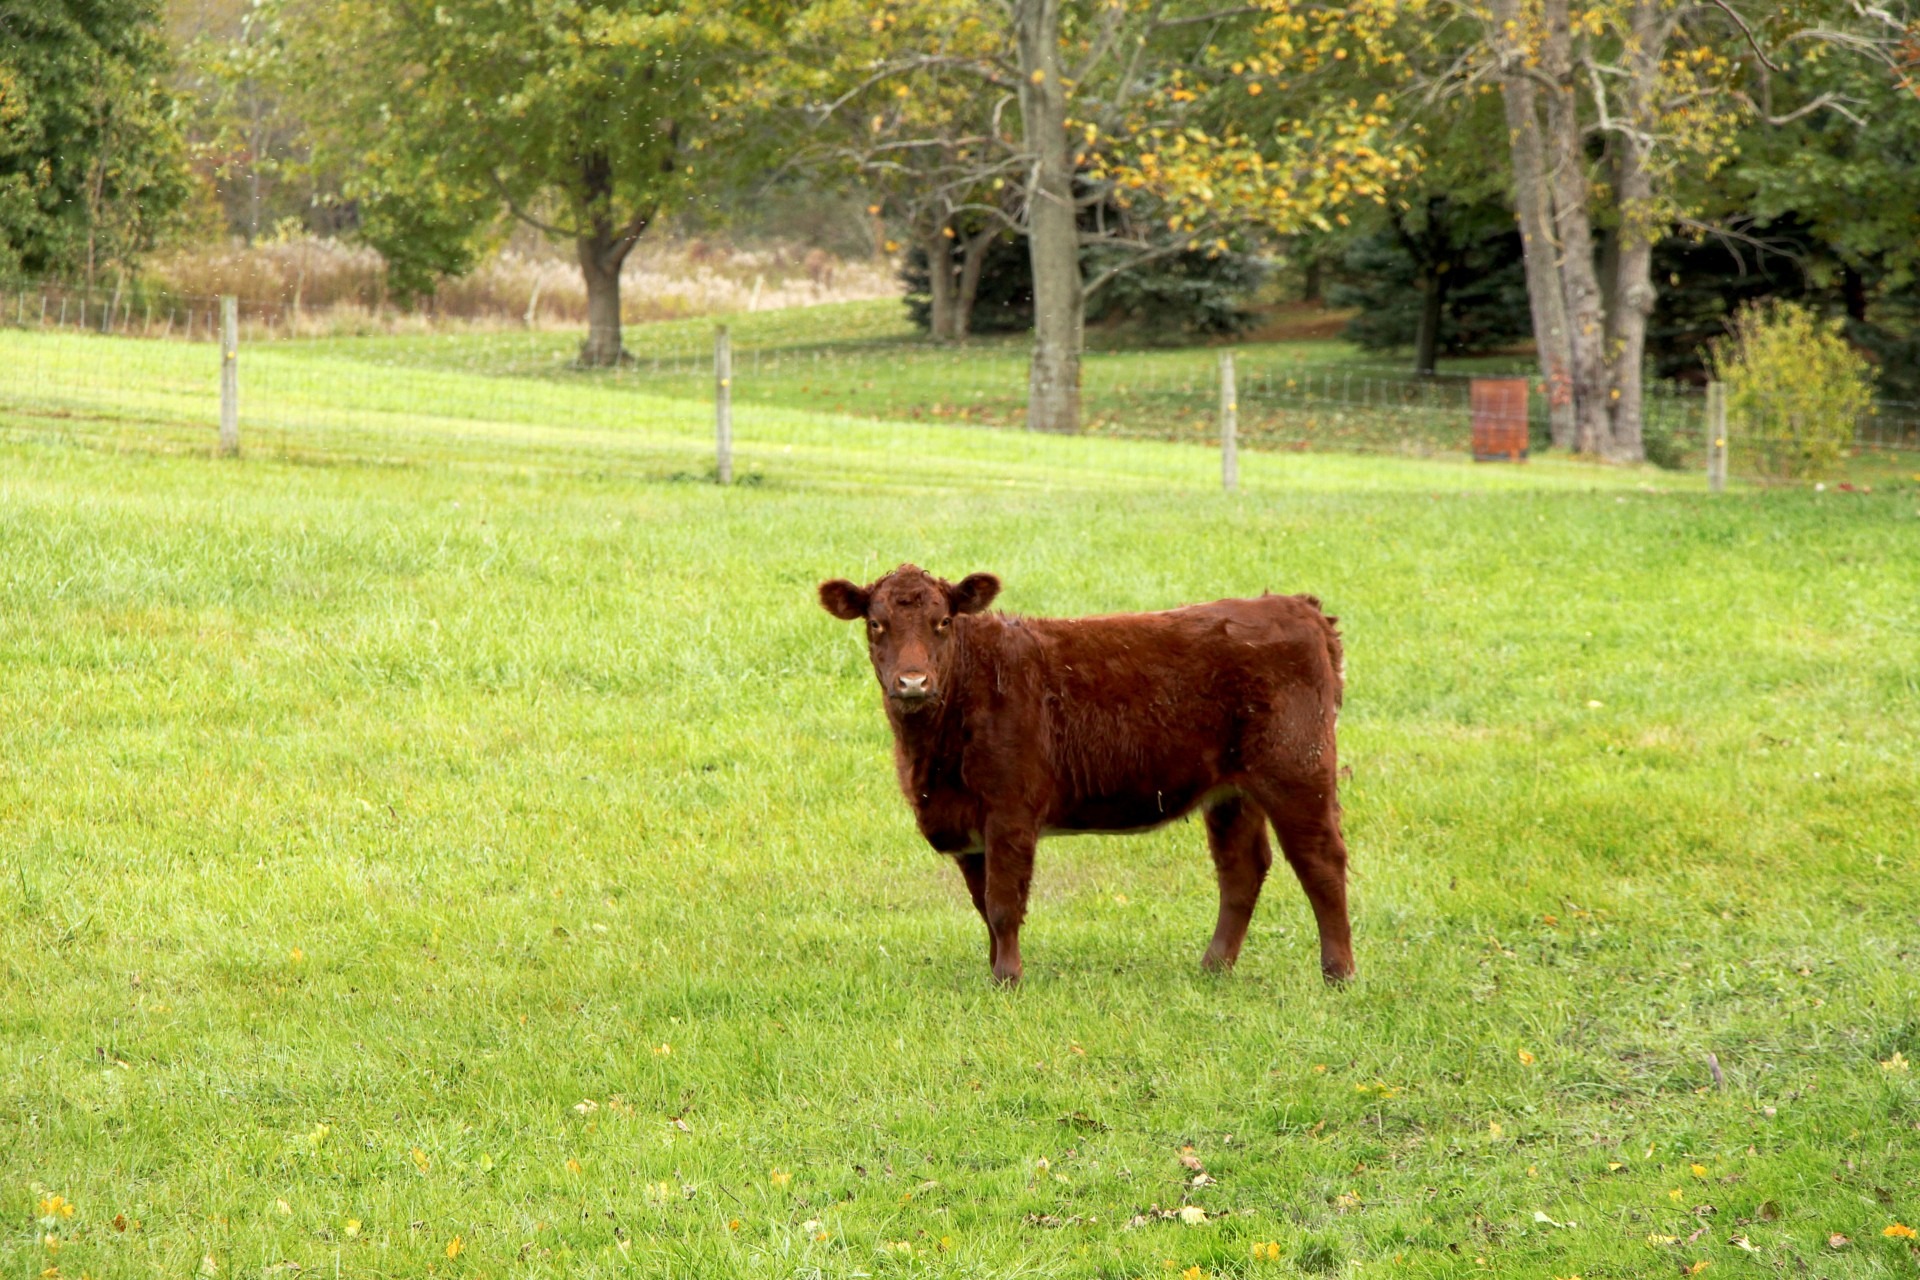
grass, field, farm, meadow, prairie, cow, pasture, grazing, mammal, bovine, fauna, calf, grassland, farm animal, habitat, rural area, brown cow, green field, cattle like mammal